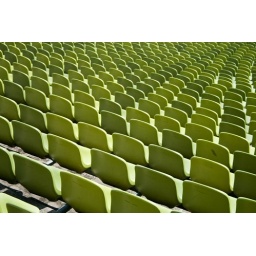
The green seats of the Olympic Stadium in Munich.